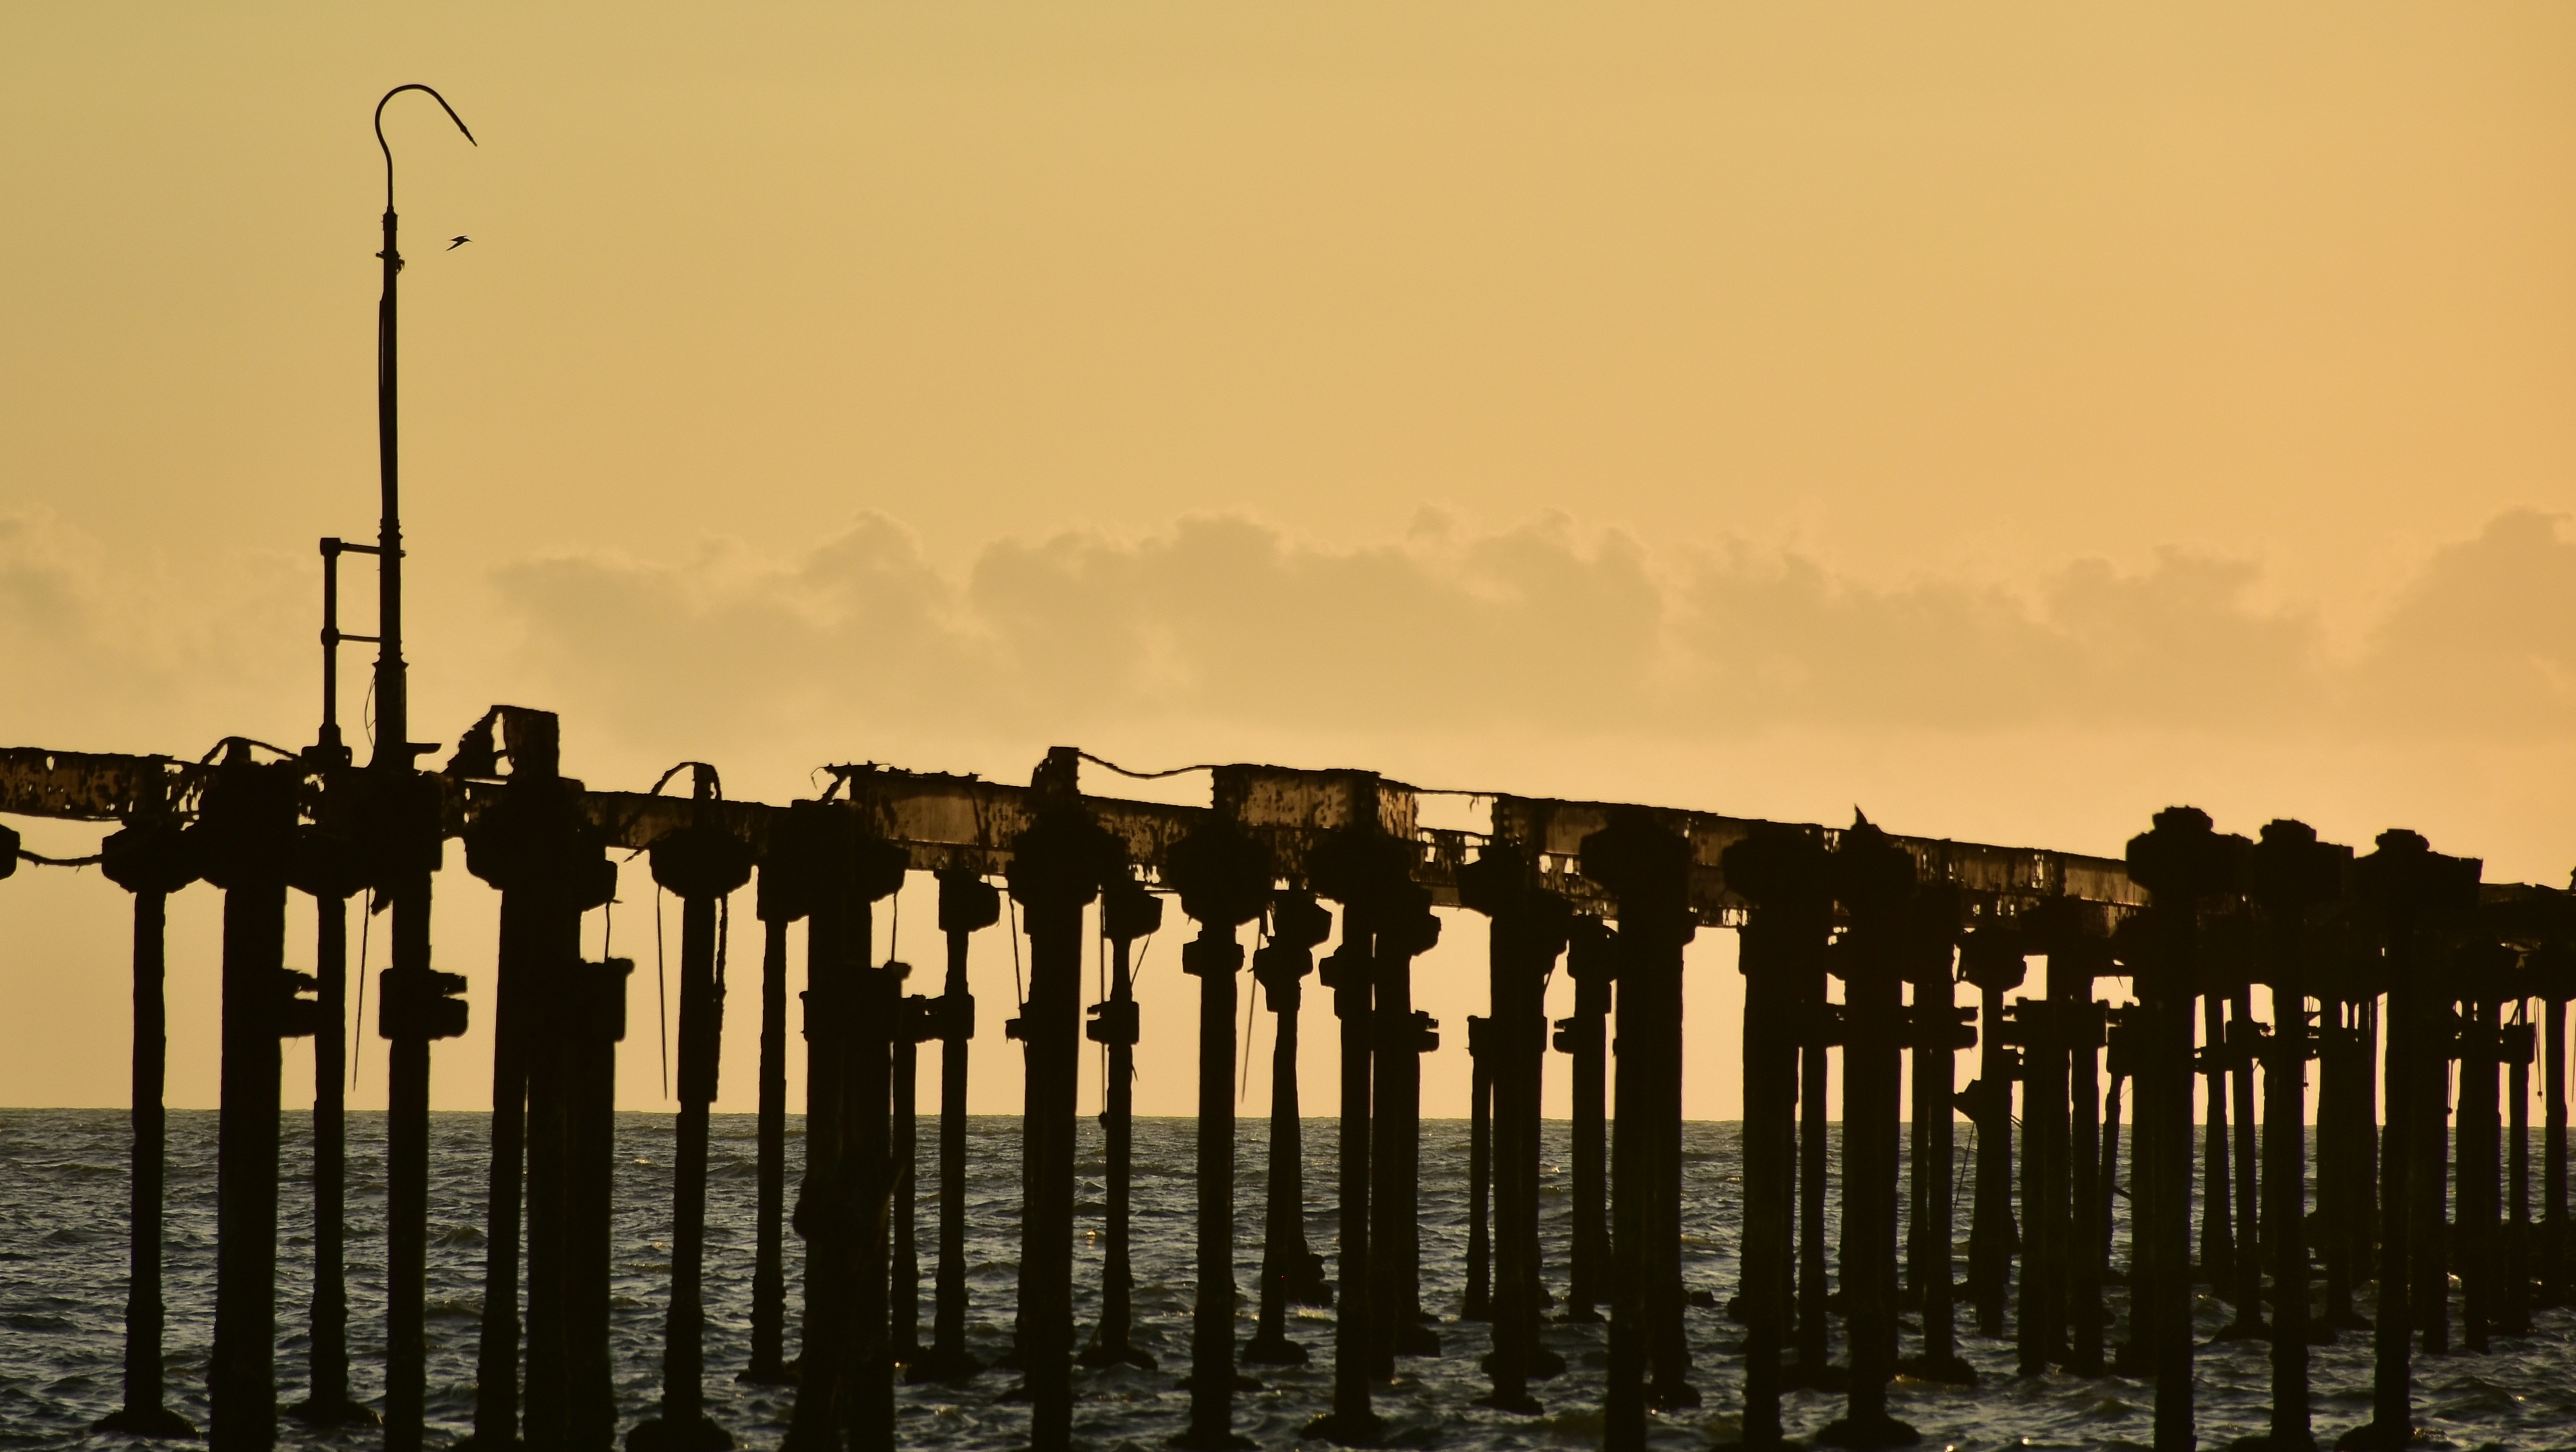
atmospheric phenomenon, pier, reflection, dawn, morning, sunset, evening, dusk, bridge, sunrise, sea, coast, street light